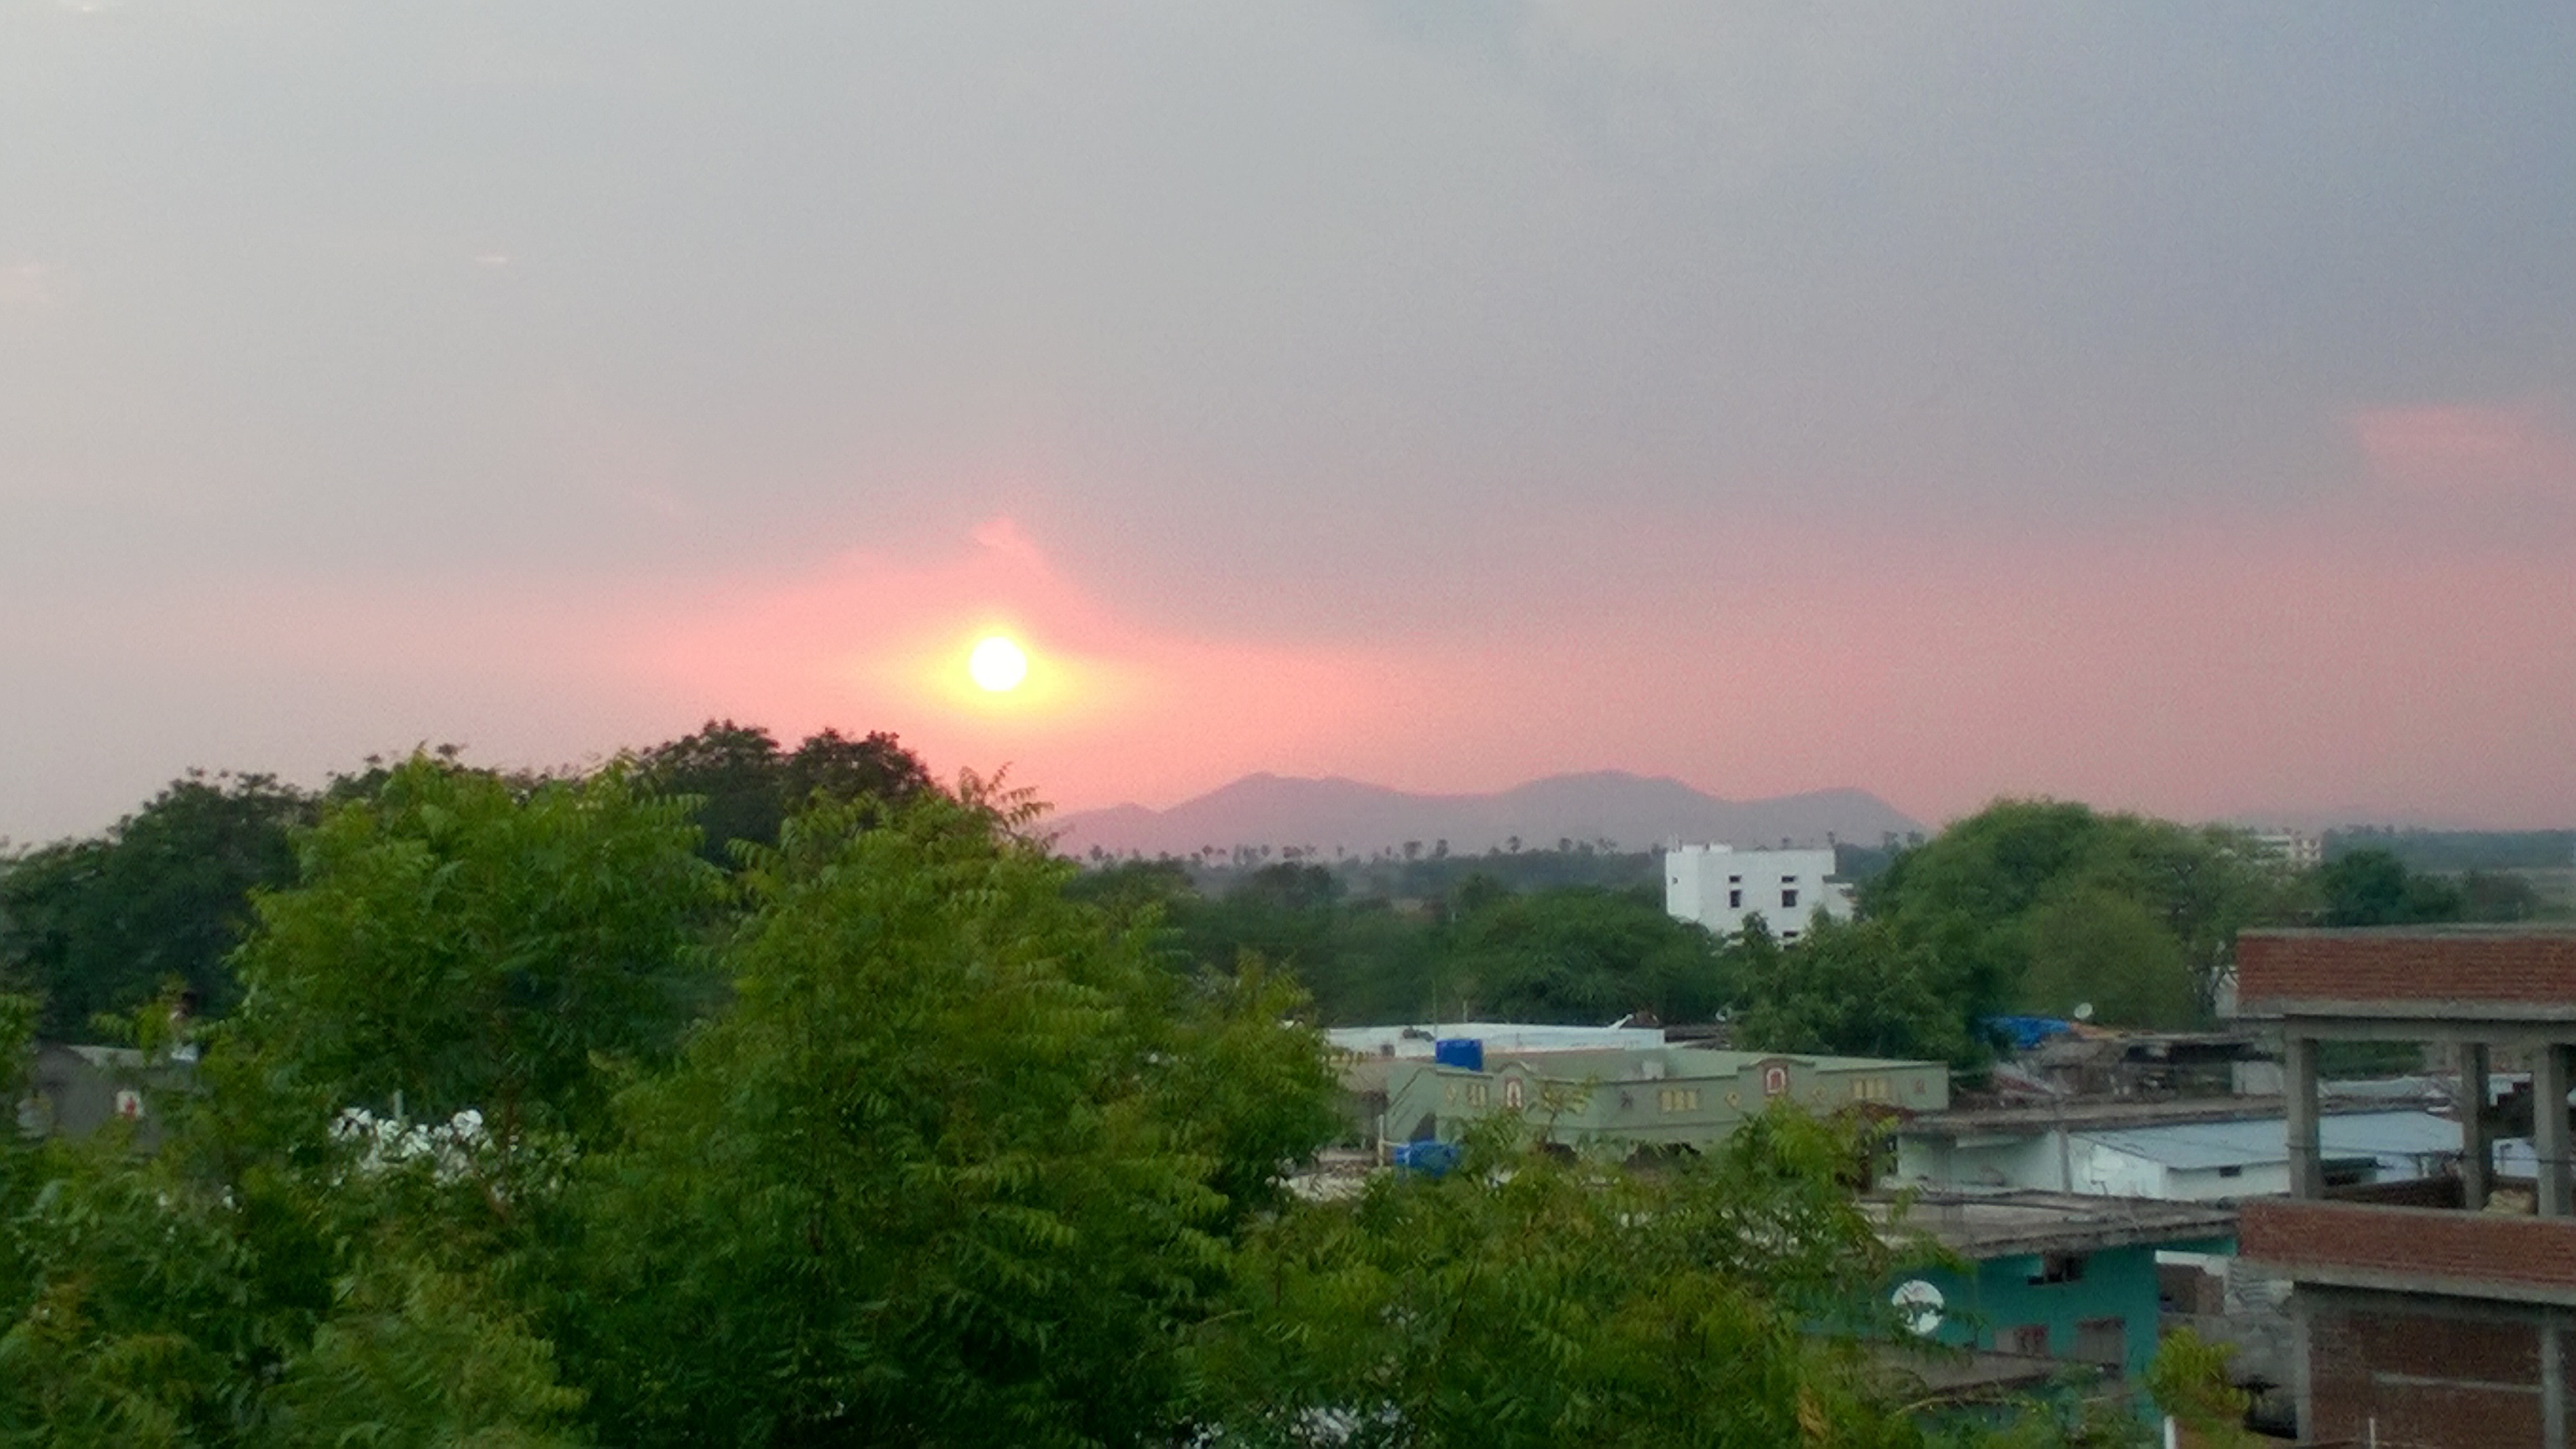
morning, atmospheric phenomenon, geological phenomenon